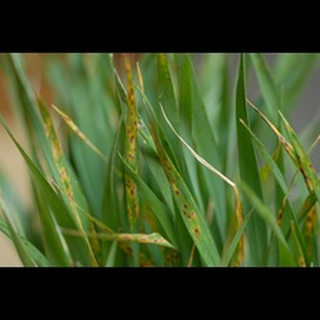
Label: wheat_tan_spot